War Thunder

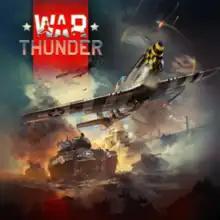
Cover art for the PlayStation 4

War Thunder is a 2013 free-to-play vehicular combat multiplayer video game produced by Gaijin Entertainment for Microsoft Windows, macOS, Linux, PlayStation 4, Xbox One, PlayStation 5, Xbox Series X/S, Oculus, and Vive. It was first released in November 2012 as an open beta with a worldwide release in January 2013; it had its official release on December 21, 2016. A spinoff game called "War Thunder Mobile" (also known as "War Thunder Edge") was released in 2023 for Android and iOS.